Becca (Ghanaian singer)

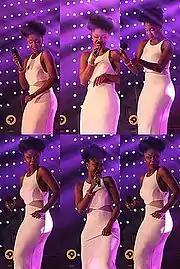
Becca performing at the Ovation Red Carol charity ball in December 2013

Becca started working on her debut studio album, "Sugar", in 2007. The album comprises twelve songs and was recorded in English and Twi; it features guest artists such as Hugh Masekela and Kwabena Kwabena. The album's release was preceded by the single "You Lied to Me", which features vocals by Kwabena Kwabena. The accompanying music video for the song was filmed in Ghana. On 13 November 2007, Becca launched the album in Ghana and later promoted it in South Africa. Becca's second studio album, "Time 4 Me", was released on 16 May 2013. She describes the album as a musical journey inspired by her thoughts, emotions and beliefs.